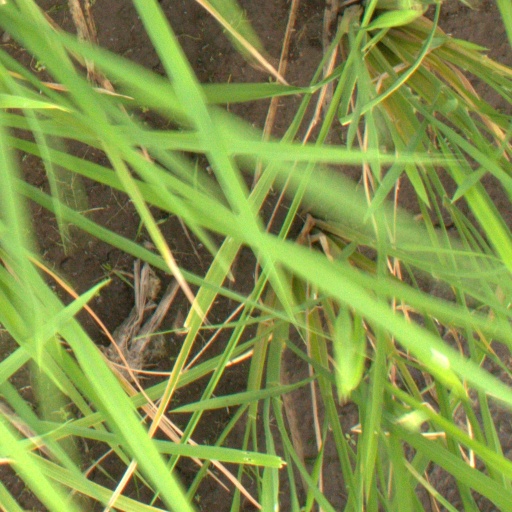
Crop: rice